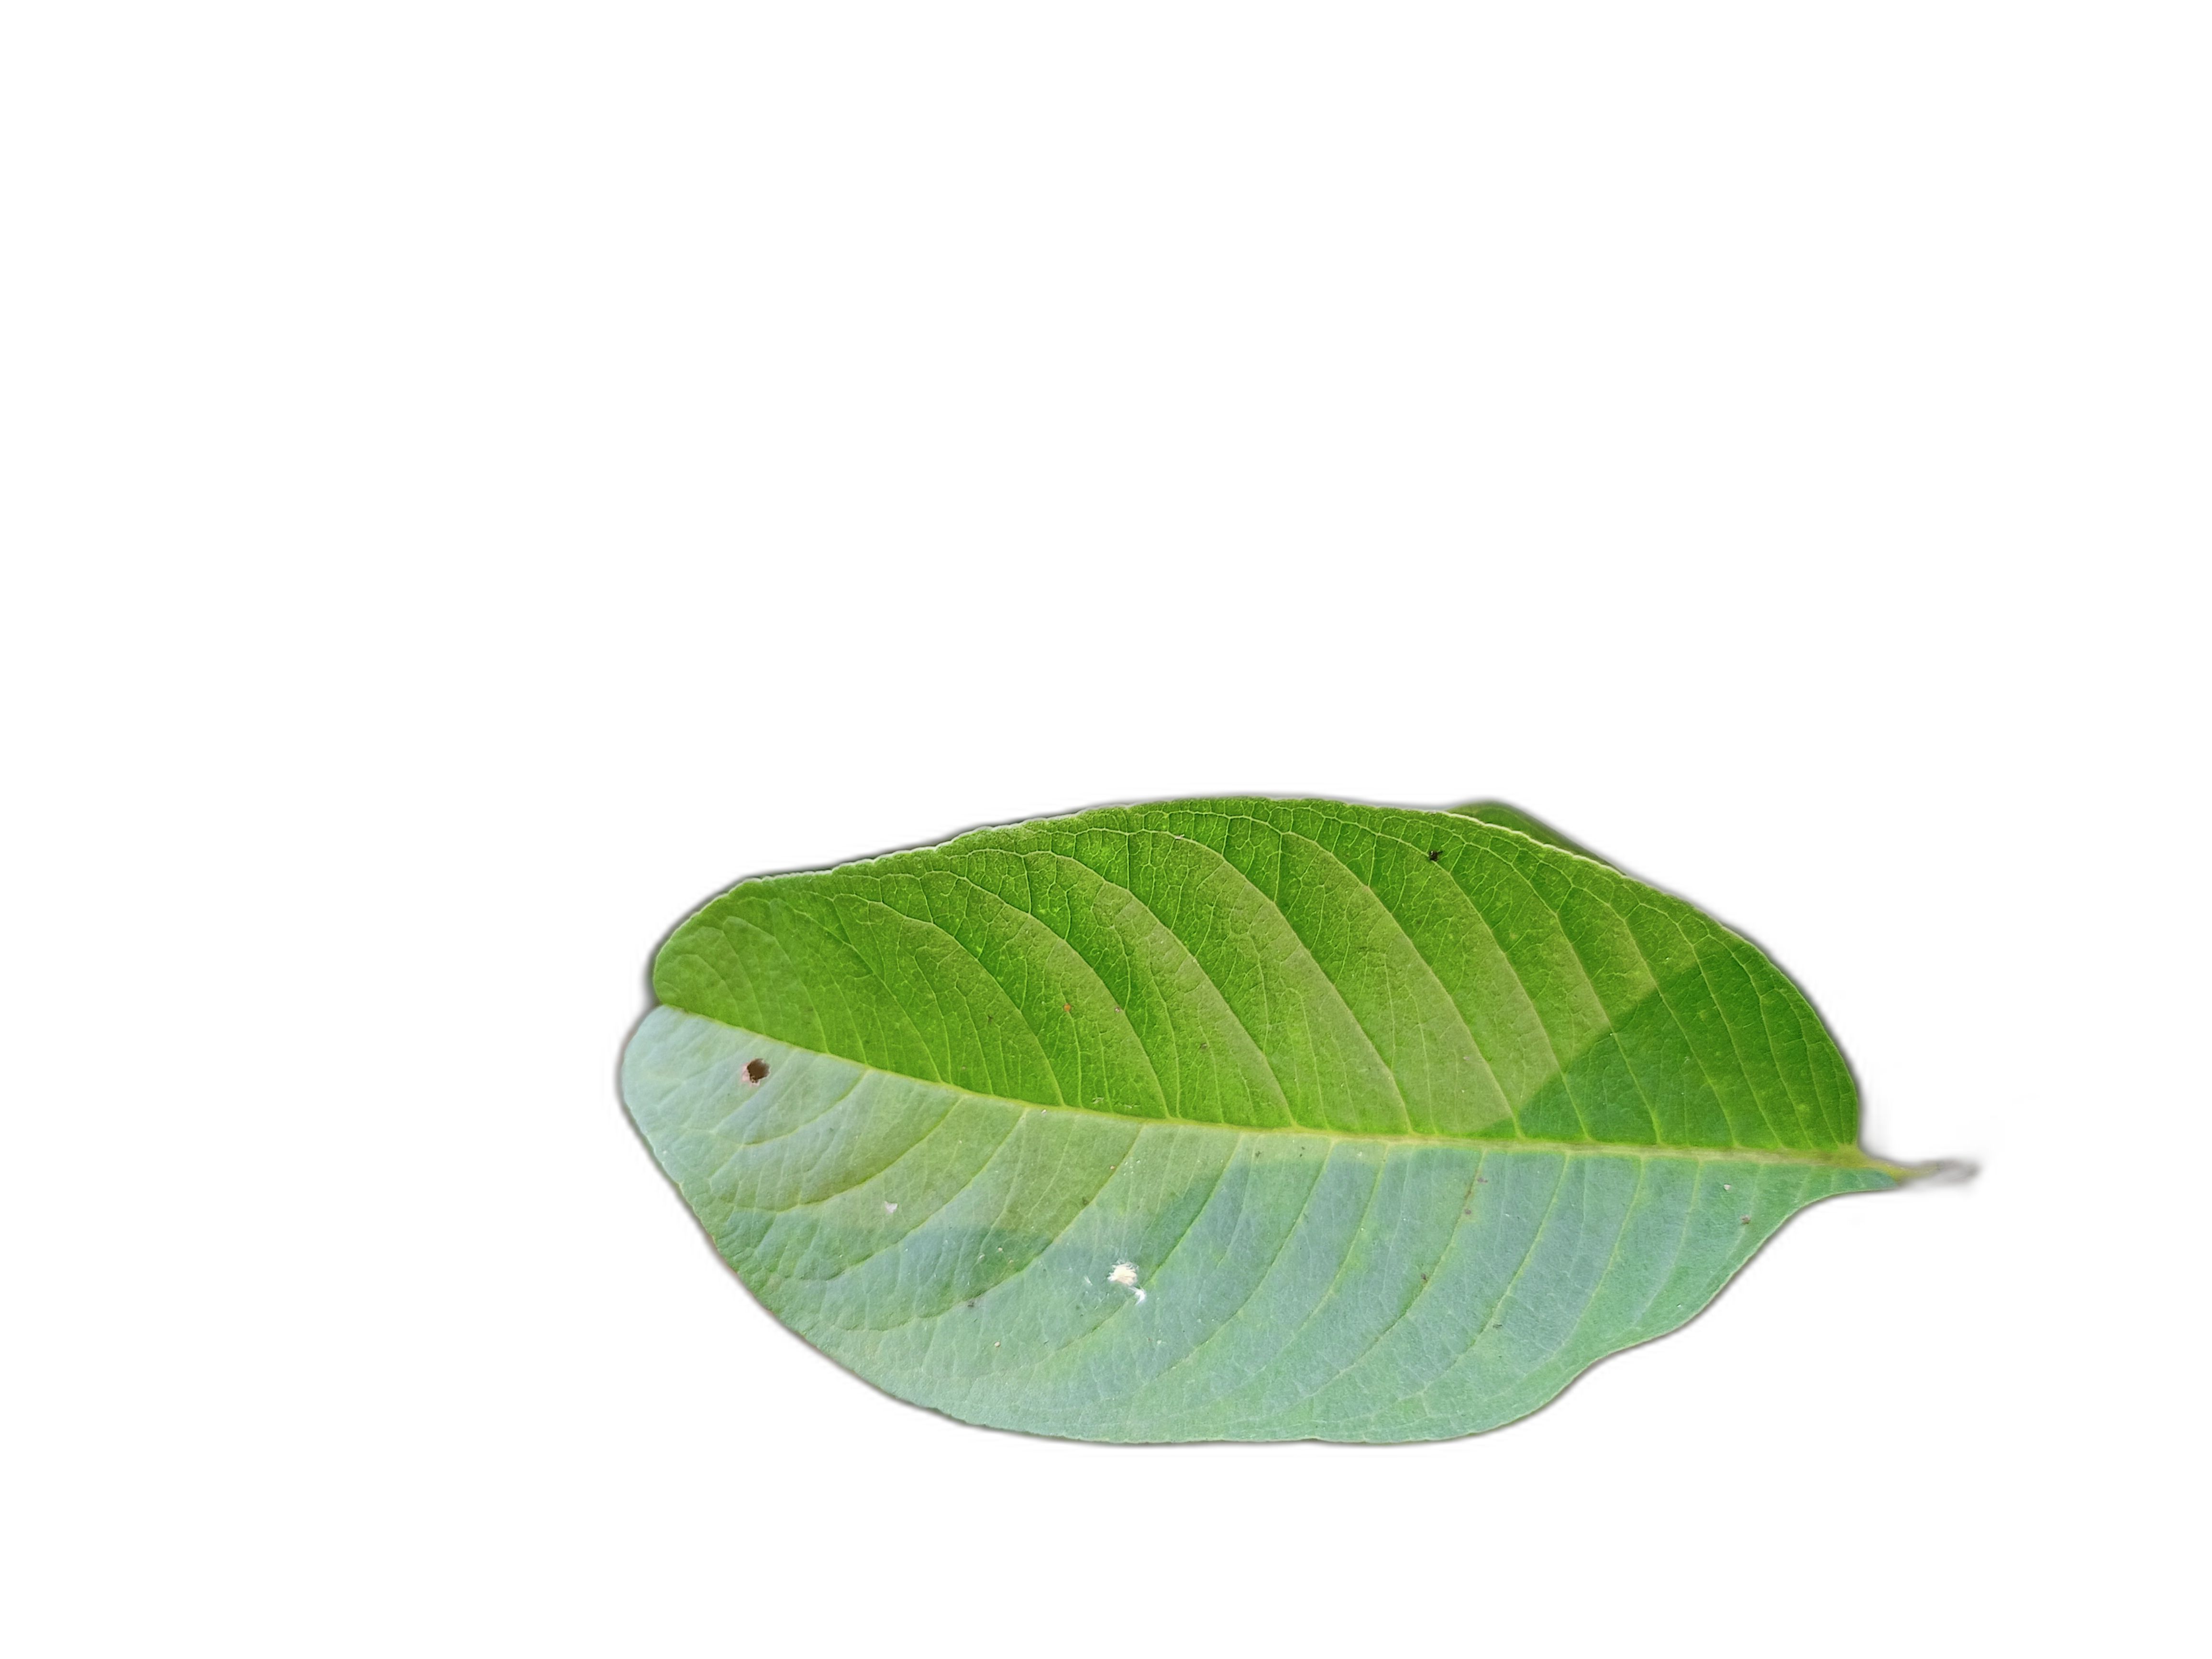
Plant part: leaf
Disease: Healthy